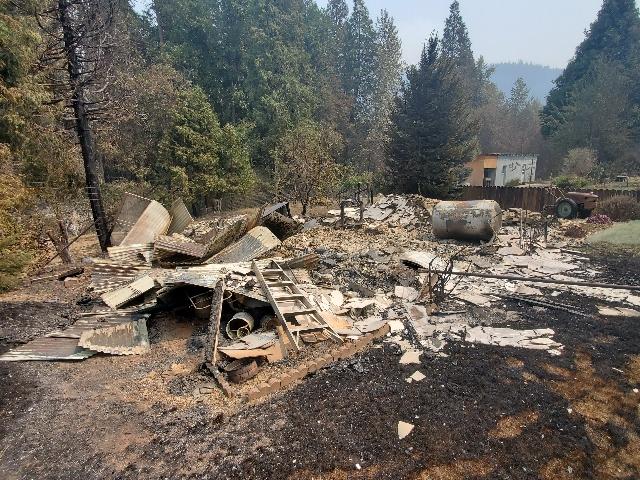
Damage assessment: destroyed